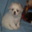
Label: dog